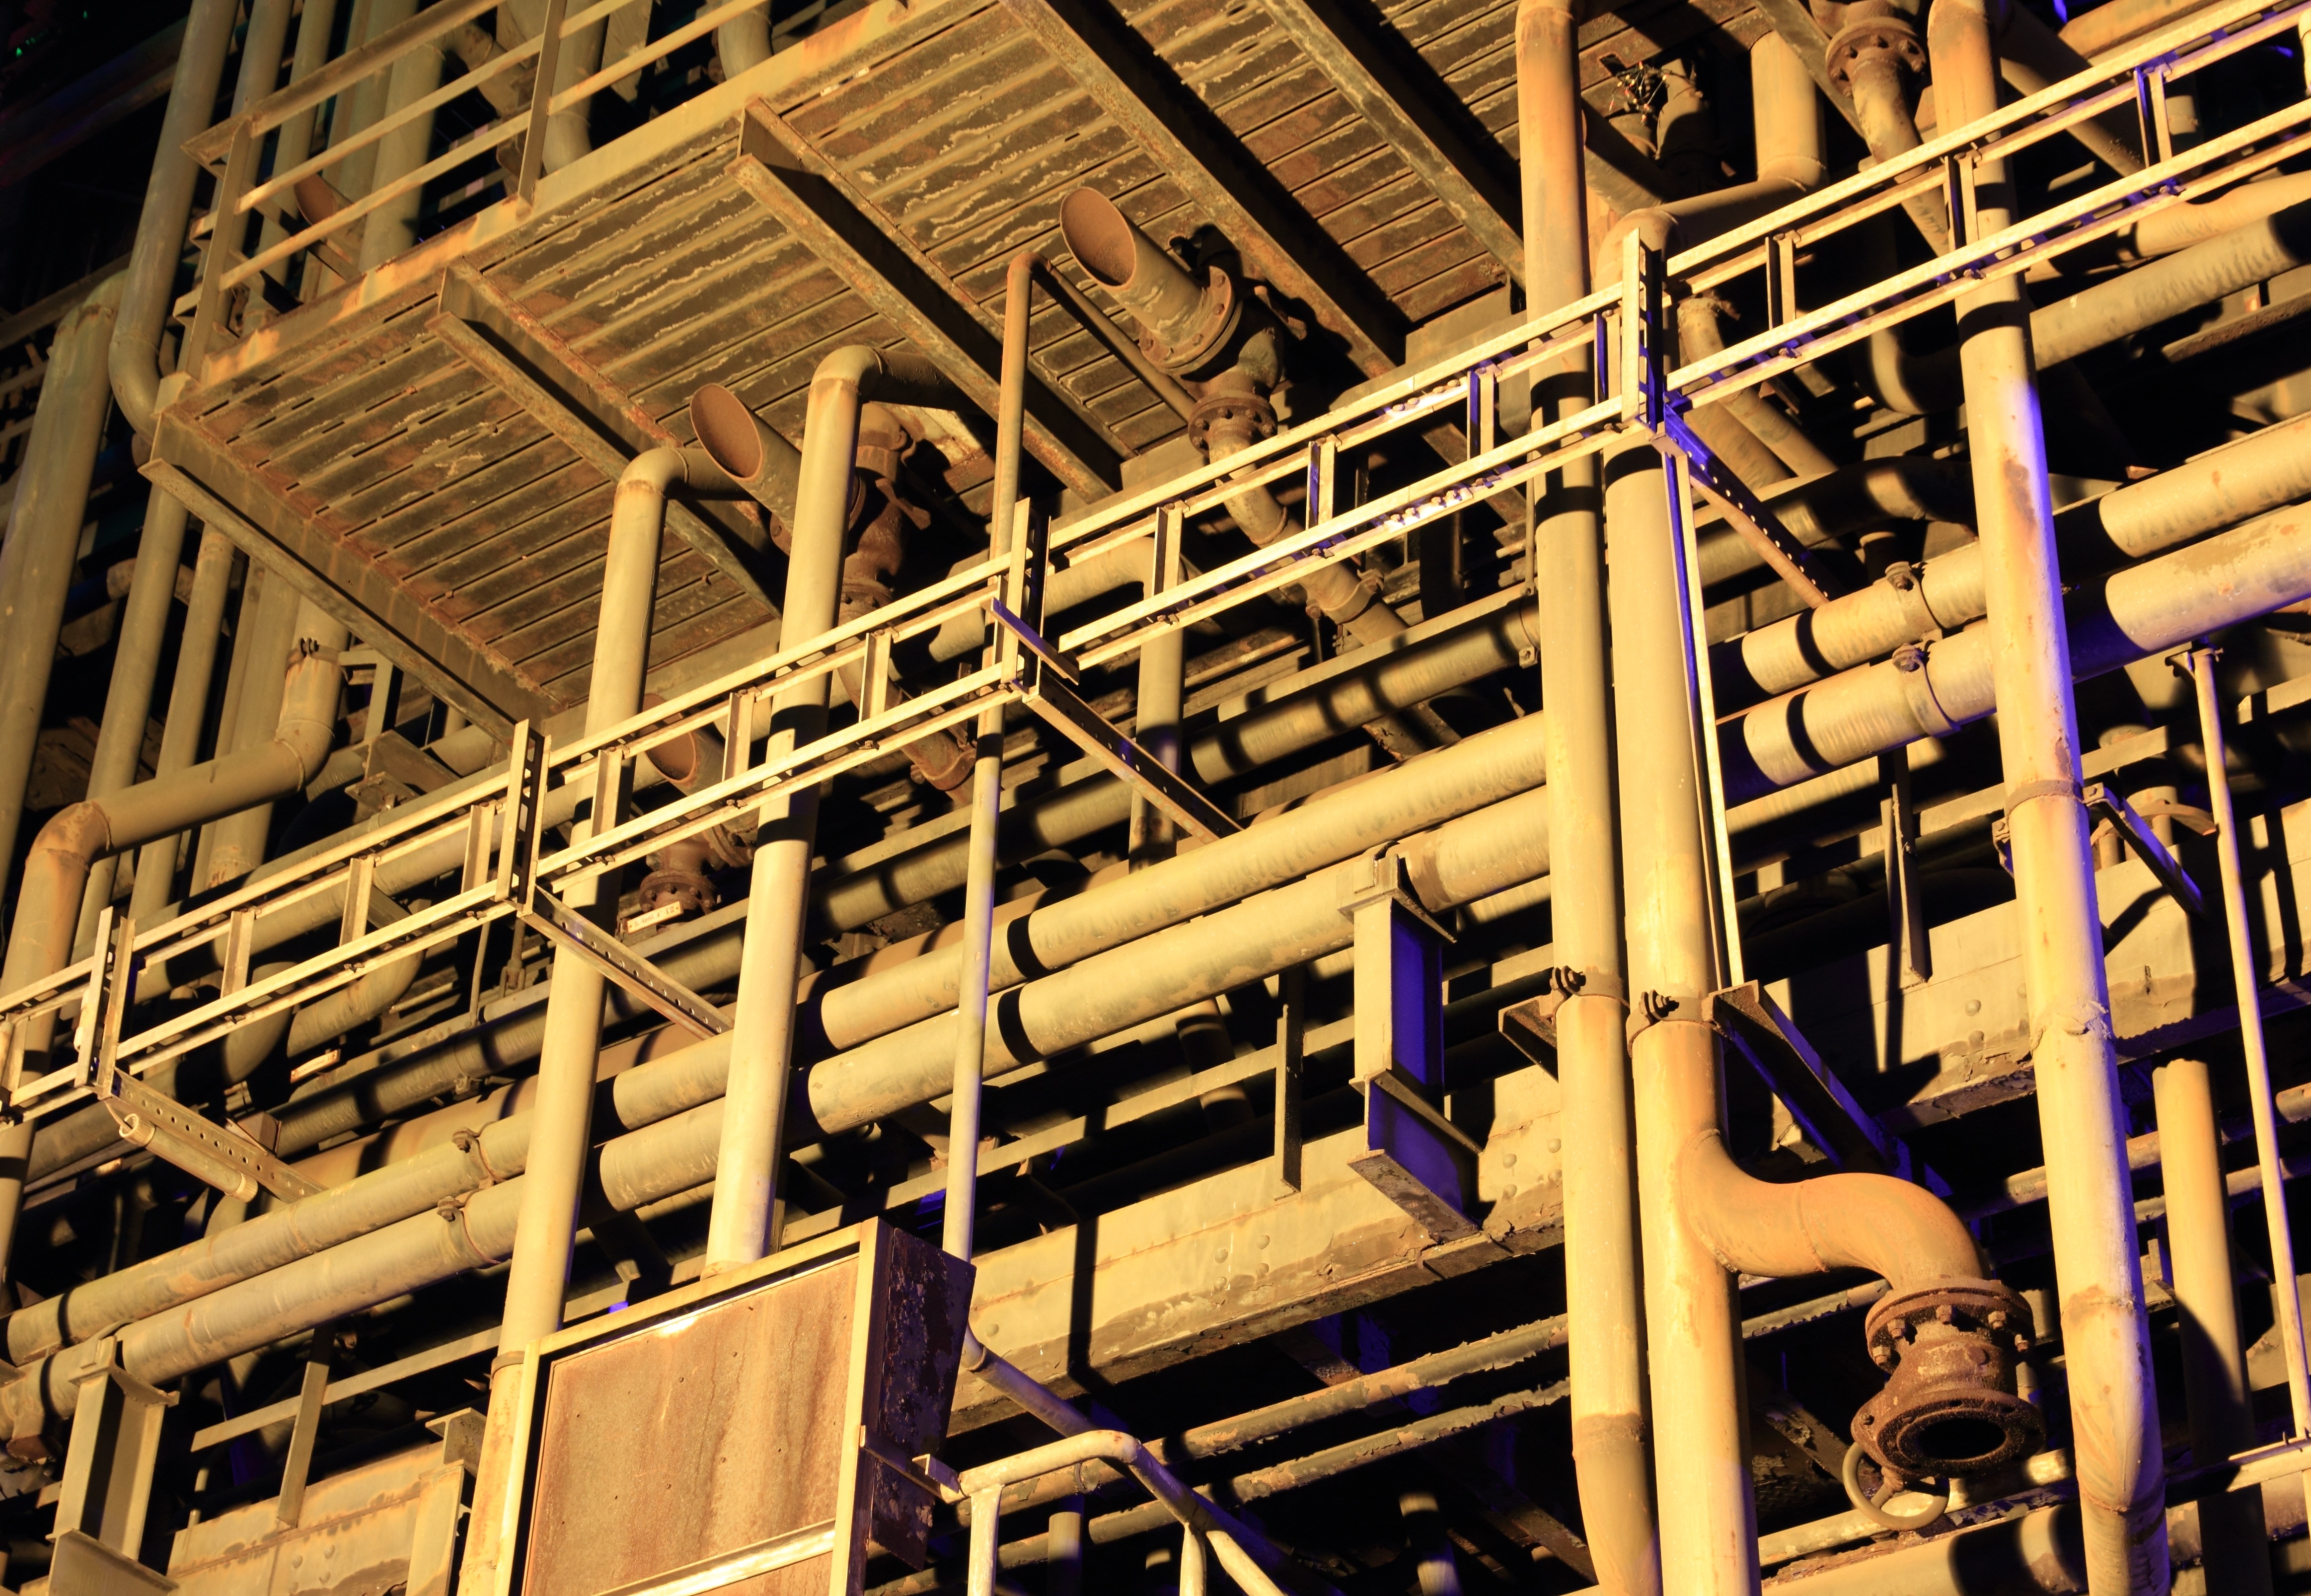
structure, steel, evening, industrial, factory, industry, colorful, germany, iron, duisburg, illumination, blast furnace, sport venue, steelwork, landschaftpark